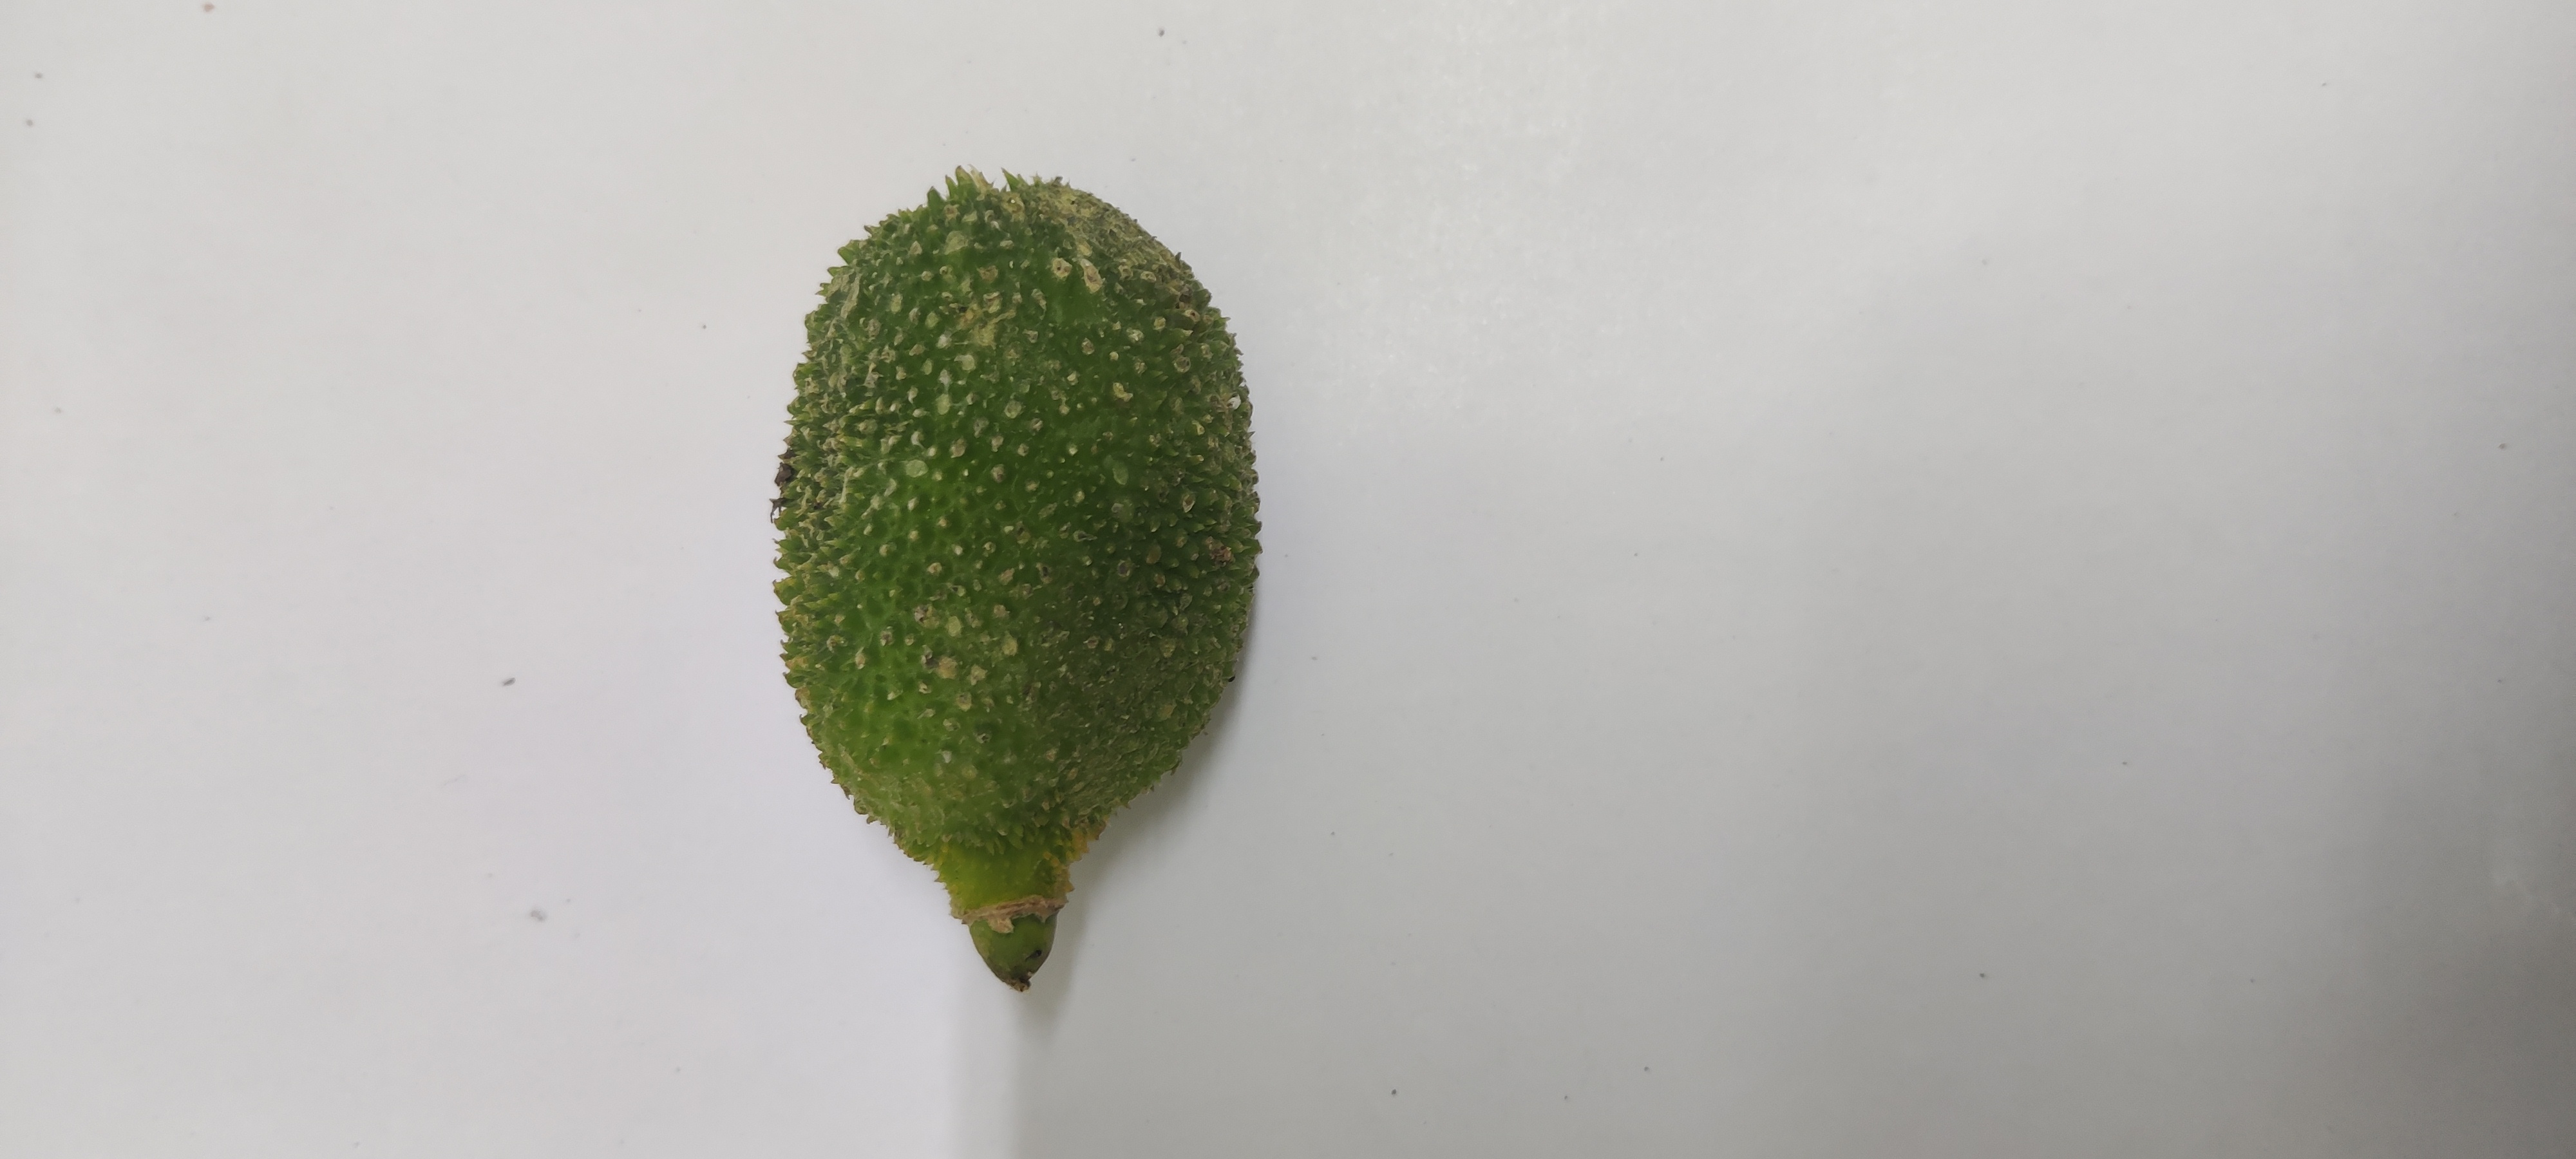
Crop: Spiny Gourd
Condition: Severely Damaged